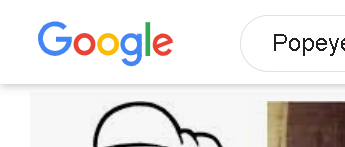
Portrait style: Cartoon Portrait